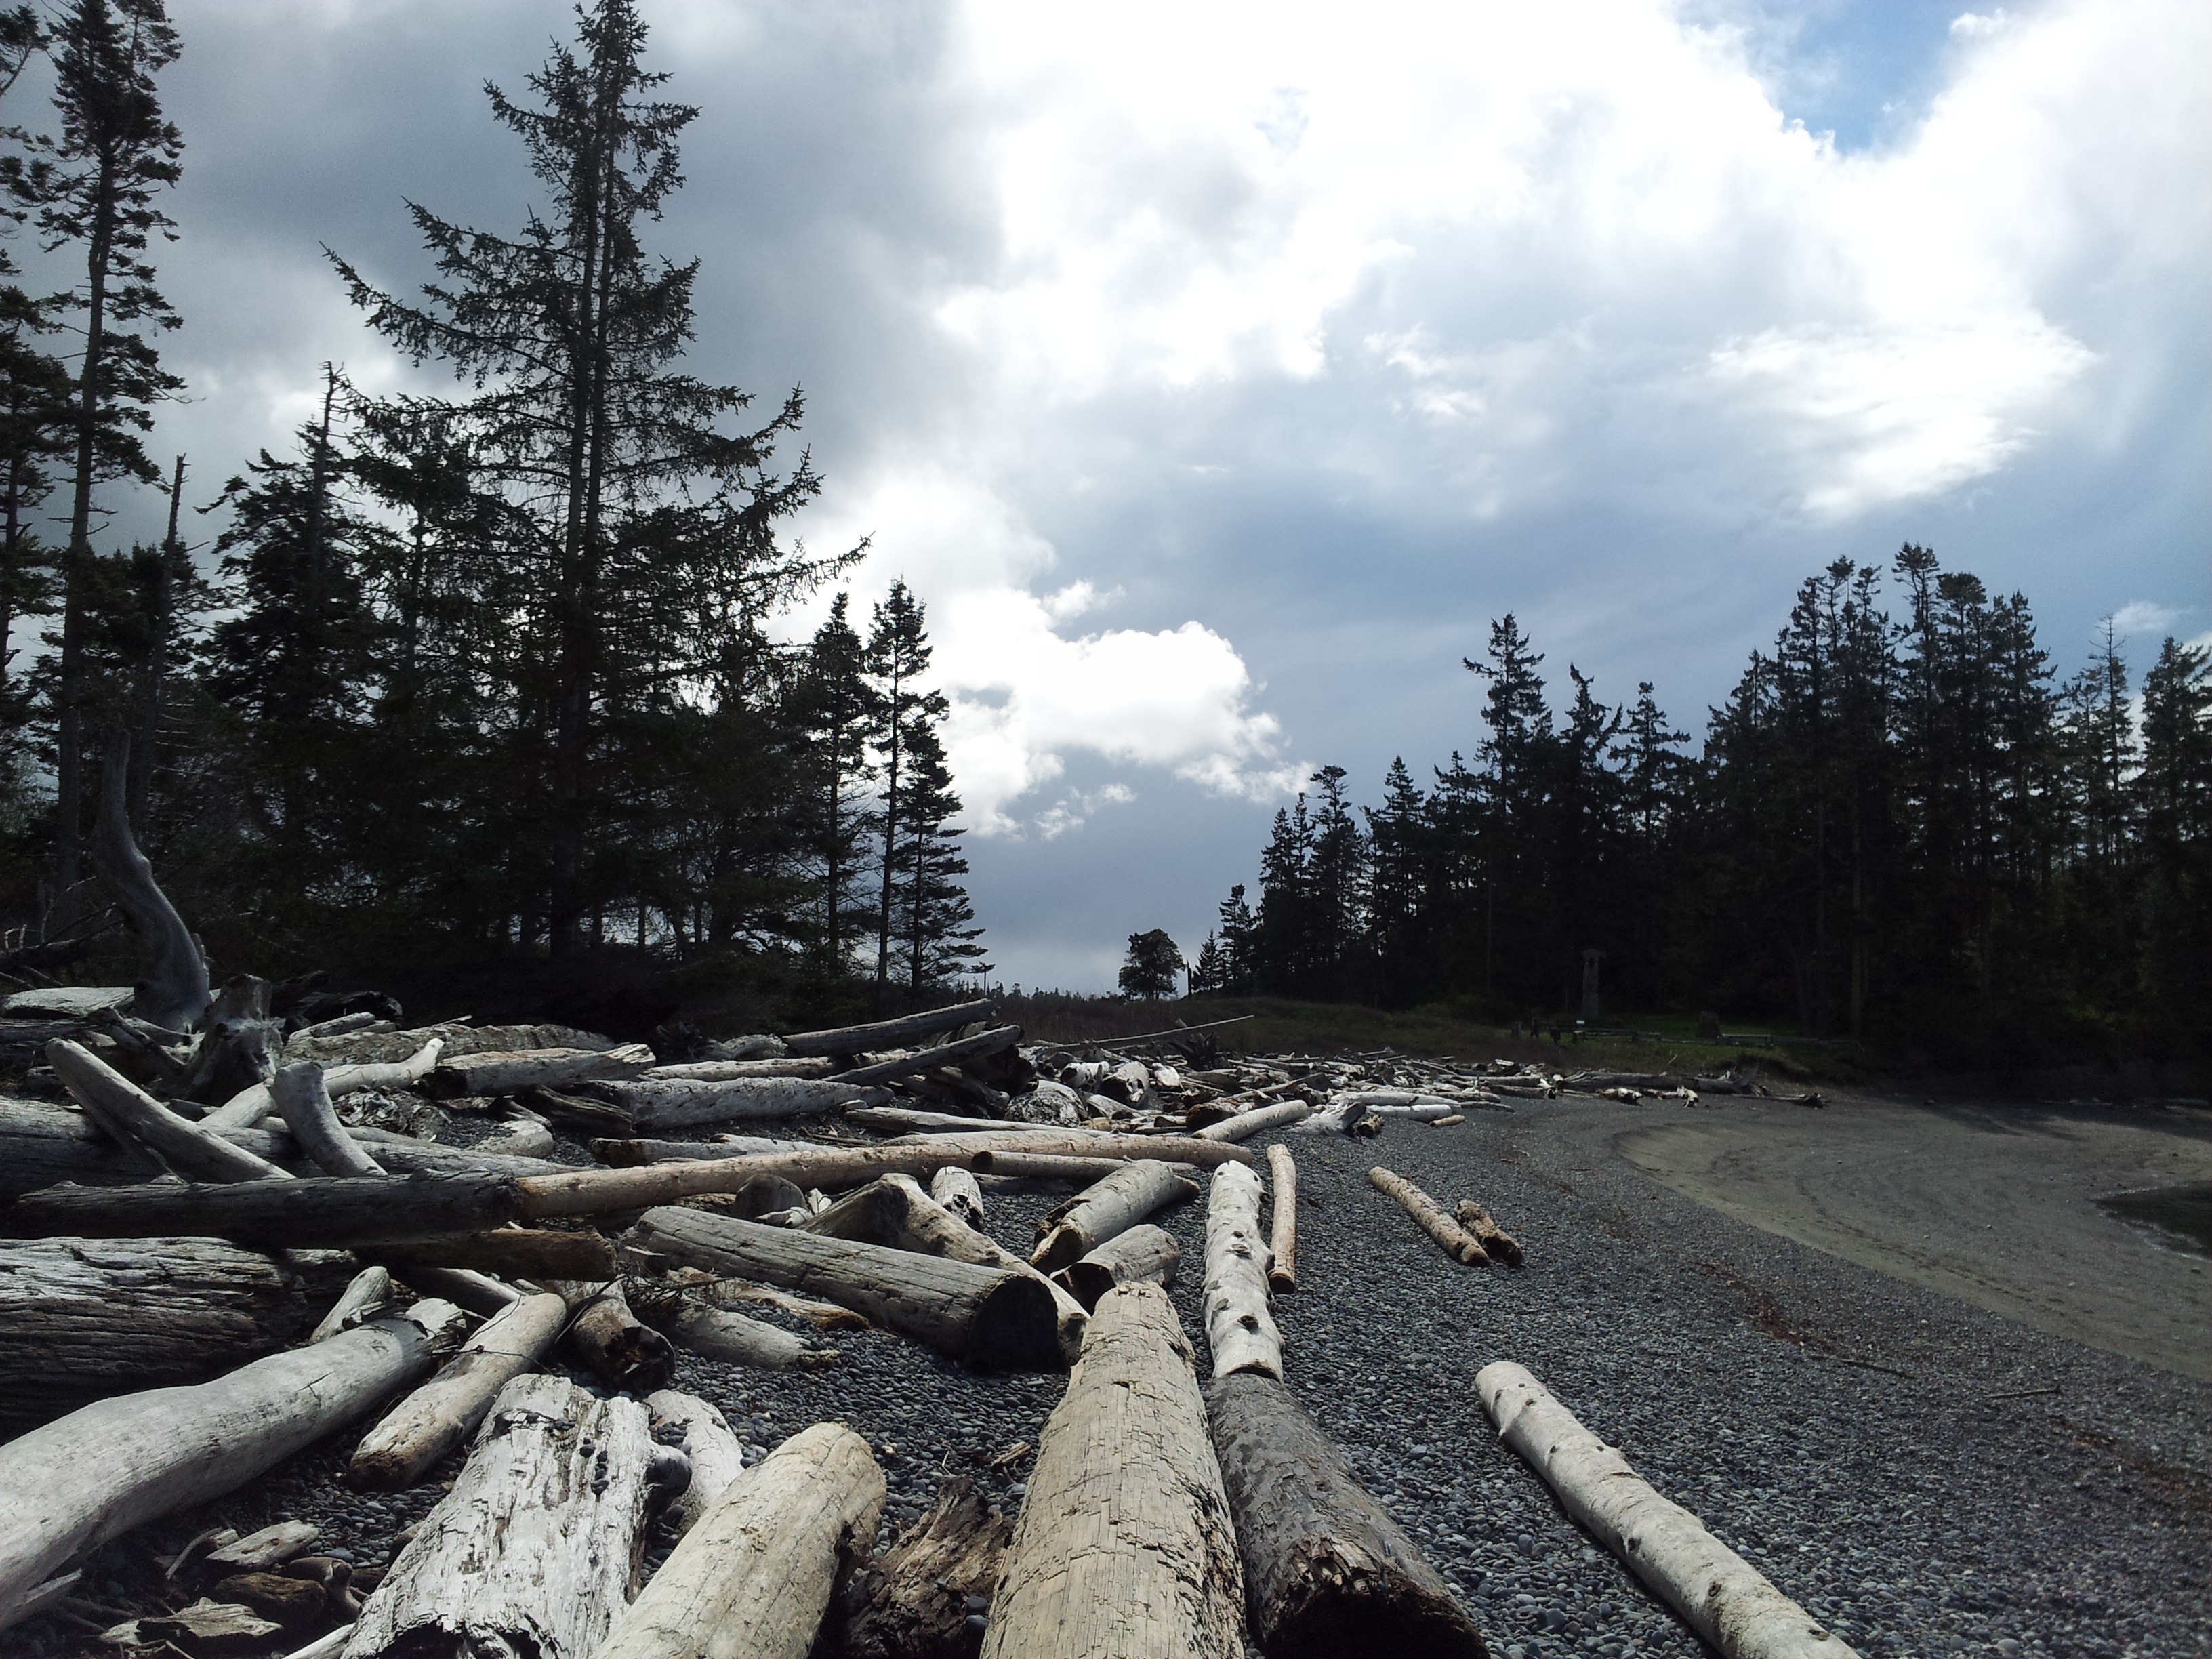
landscape, driftwood, tree, nature, forest, wilderness, mountain, snow, winter, sky, wood, track, road, trail, travel, scenery, blue, trees, infrastructure